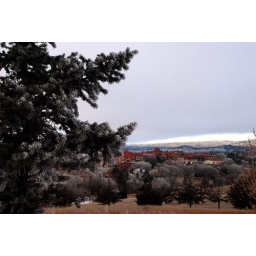
Thought I'd throw in a frosty tree in front of the buildings to make it more interesting.